BC Šiauliai

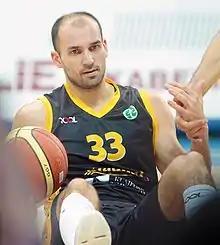
Rolandas Alijevas efforts were pointless in the 2012–13 season.

After seven solid seasons, BC Šiauliai had difficult times during the next three. Edvinas Ruzgas won the 2011 LKL Three-point Shootout contest, however it was the only title BC Šiauliai received that season. The club achieved only 7th spot in the BBL that season. Furthermore, they also surprisingly lost the LKL quarter-final to Juventus Utena and did not qualify into the Eurocup, staying without the European competitions for the first time after nine consecutive seasons.